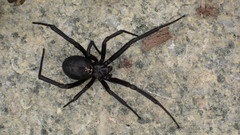
Species: Lactrodectus_hesperus